Claudius Miller Easley

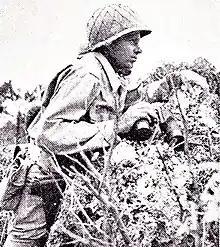
The last known photograph of Brigadier General Easley in Okinawa, taken about two hours before he was killed in action

In September 1942 Easley was transferred to Camp Adair, Oregon, where he was appointed Assistant Division Commander (ADC) of the 96th Infantry Division, commanded by Major General James L. Bradley. He was also promoted to the one-star general officer of brigadier general.